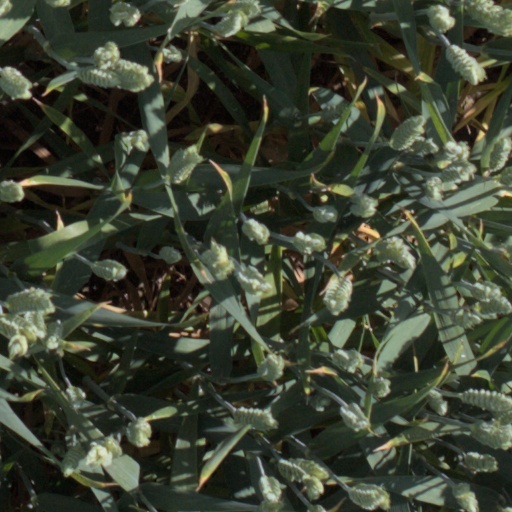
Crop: wheat